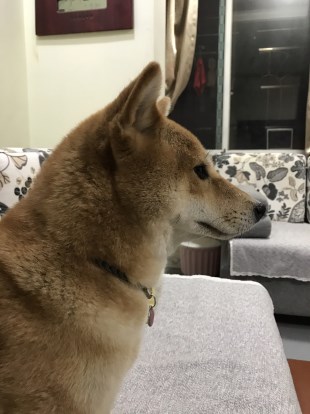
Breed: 1043-n000001-Shiba_Dog